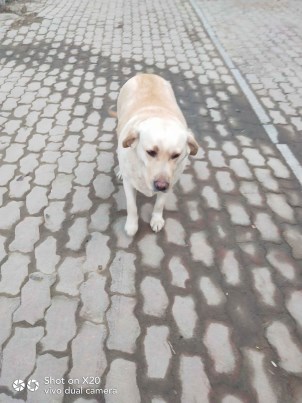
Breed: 3580-n000122-Labrador_retriever